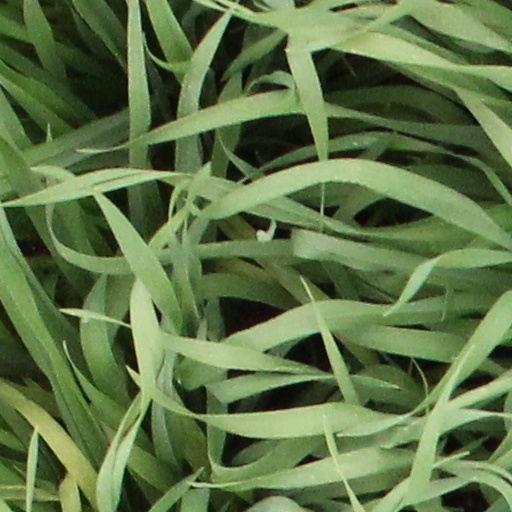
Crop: wheat